Bogdan Belsky

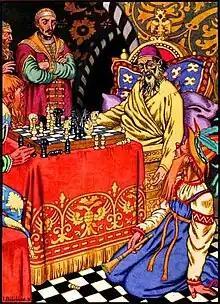
Tsar Ivan the Terrible reportedly died while playing chess with Bogdan Belsky.

Bogdan Yakovlevich Belsky (died 1611) was a Russian statesman, "oprichnik", and a close associate of Ivan the Terrible.